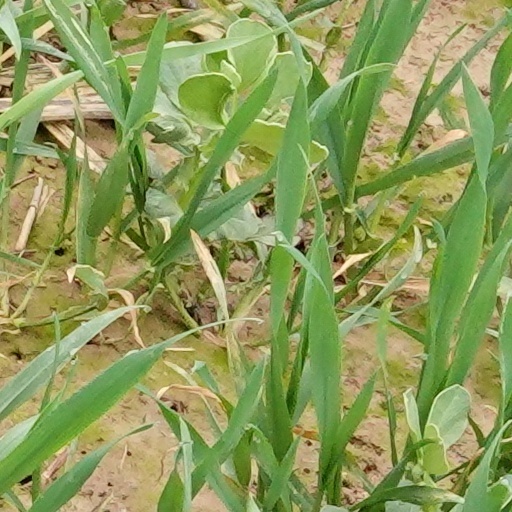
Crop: wheat